Karol Domagalski

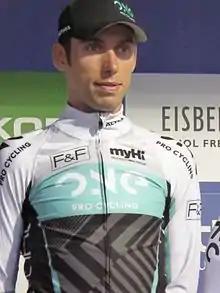
Domagalski at the 2016 Tour of Britain

Karol Andrzej Domagalski (born 8 September 1989) is a Polish former racing cyclist, who rode professionally between 2012 and 2021 for the , , , and teams. With , Domagalski competed at the 2014 Vuelta a España and 2014 Giro di Lombardia.